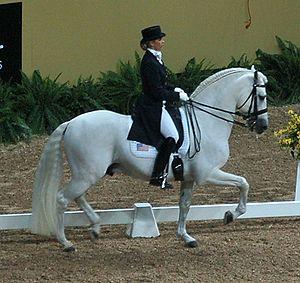
Un cheval baroque est un type de cheval généralement agile et de forte constitution, descendant des chevaux du Moyen Âge comme le destrier et le palefroi. Ses ancêtres incluent le cheval napolitain et le cheval ibérique et des ascendances barbes lui sont connues durant le Moyen Âge, tout comme pour le genêt d'Espagne. Ils sont caractérisés par une puissante arrière-main très musclée, un cou arqué, un profil droit ou légèrement convexe et, habituellement, une épaisse crinière et une queue bien fournie, aux crins parfois ondulés. Ces chevaux sont particulièrement adaptés à discipline de la Haute École et du dressage classique.